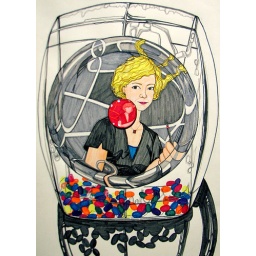
Something of a self-portrait, in the lid of a glass jar I borrowed from my grandma.